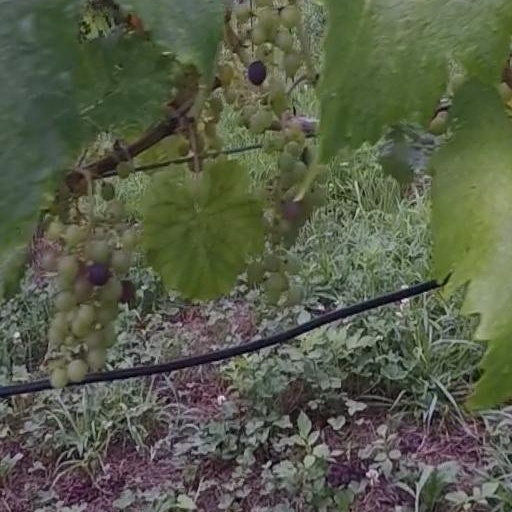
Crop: grape